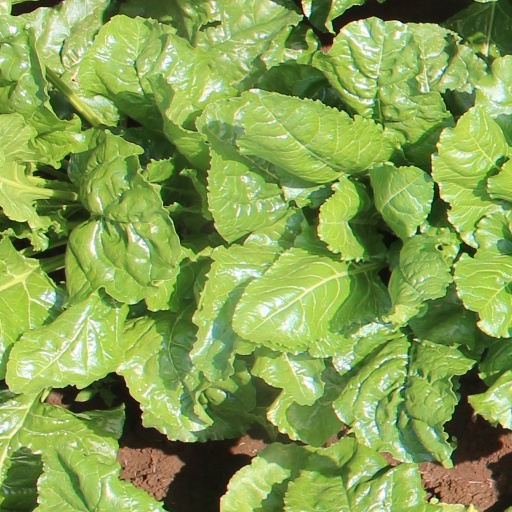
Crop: sugar beet